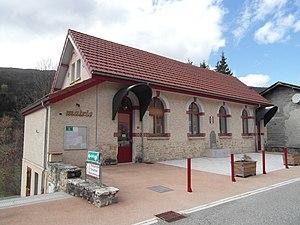
Mairie de église de Rencurel
Rencurel est une commune française située dans le département de l'Isère en région Auvergne-Rhône-Alpes